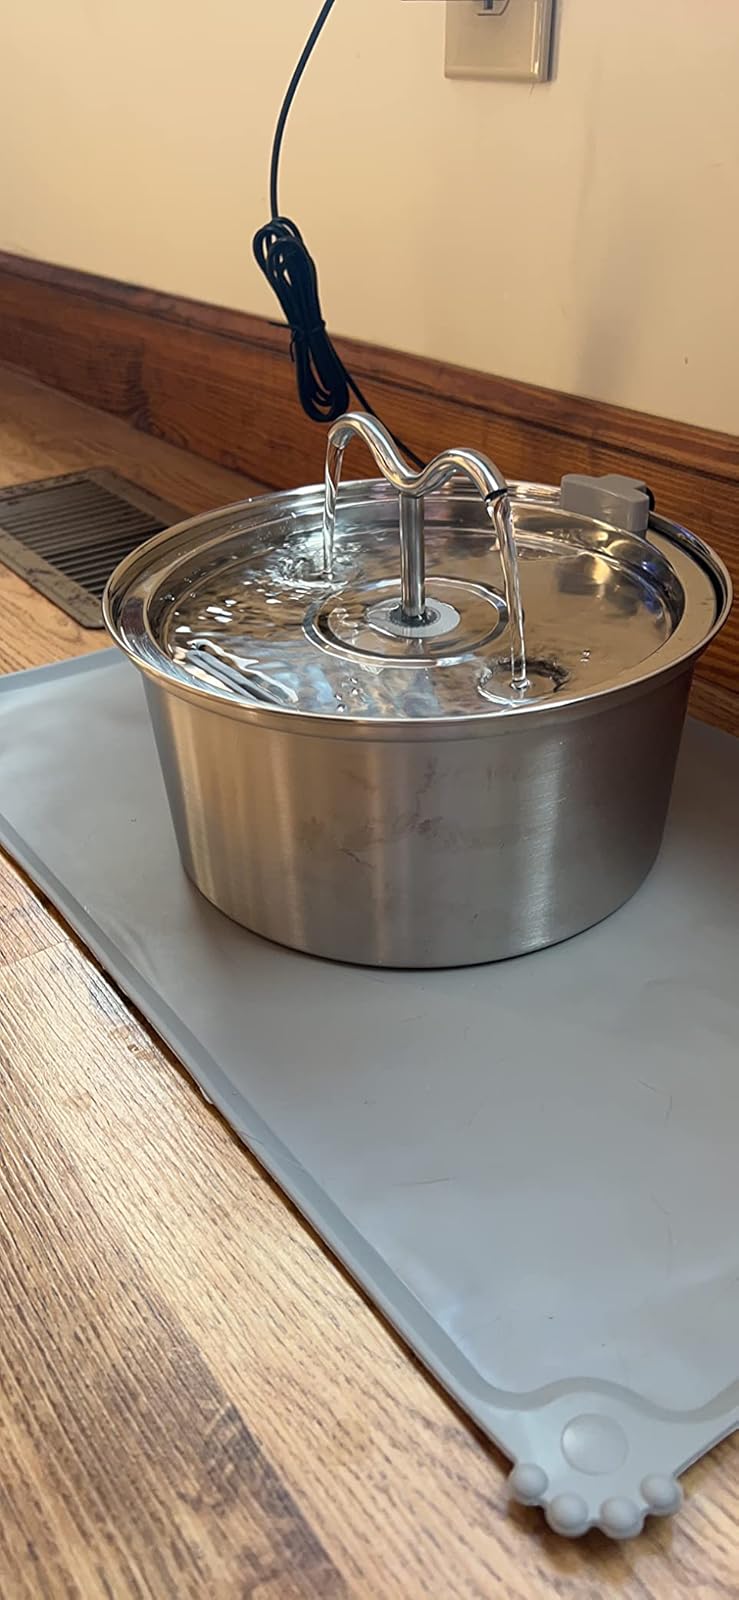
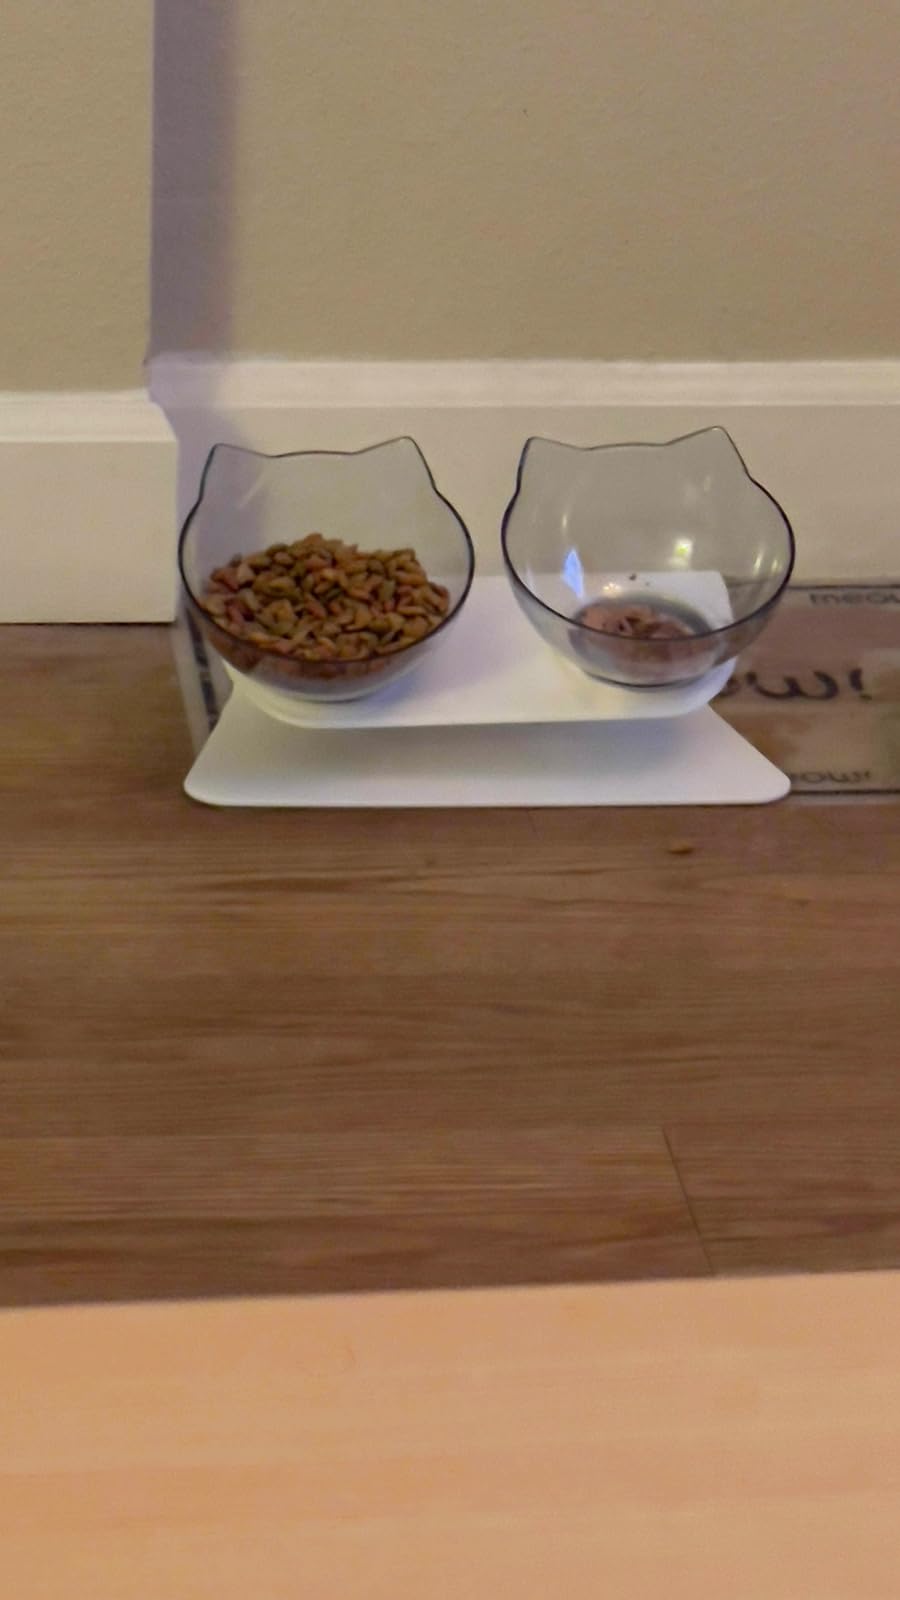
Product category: items_bowl
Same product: no